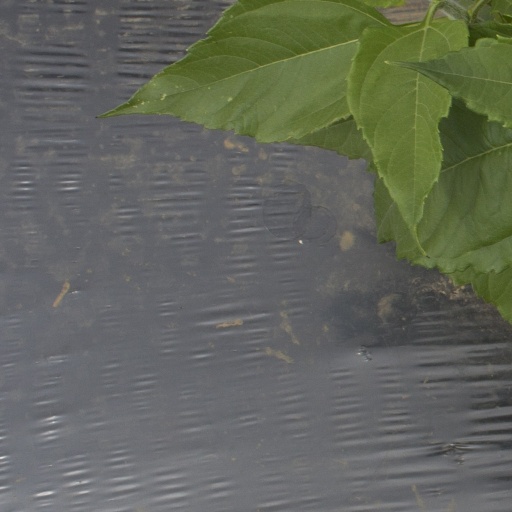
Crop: Jerusalem artichoke